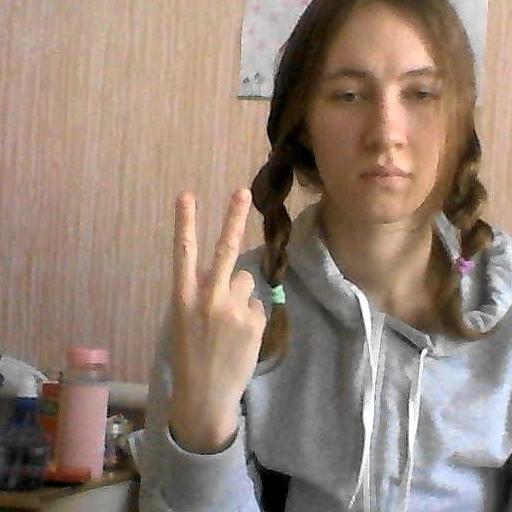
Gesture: peace_inverted